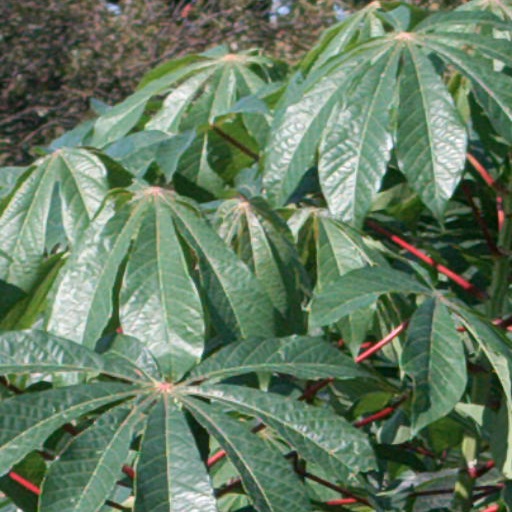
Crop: cassava